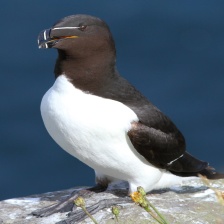
Species: RAZORBILL
Scientific name: ALCA TORDA